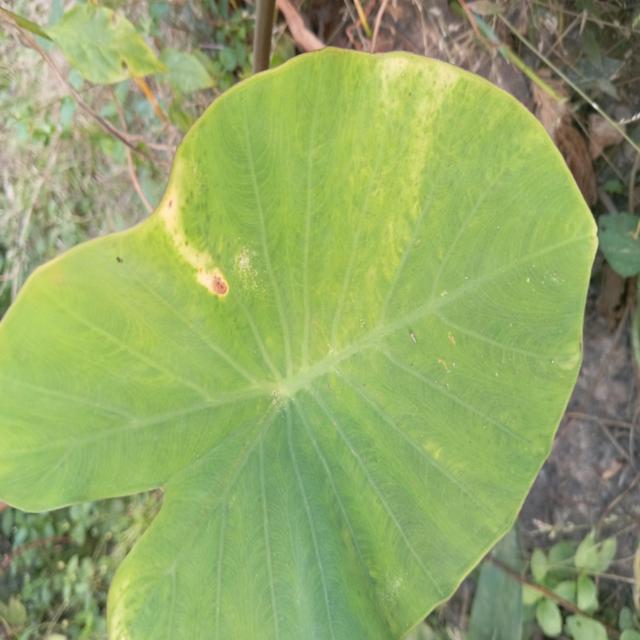
Label: Early_Blight